Colleen Cavanaugh

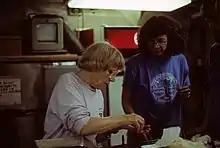
Ruth Turner and Cavanaugh dissecting Alvin-retrieved clams from the deep sea in 1992

Cavanaugh's discoveries of the biology of the deep Pacific Ocean were made in a Cambridge, Massachusetts (Harvard) laboratory, and she worked on marine life in the laboratory and on board ships for twelve years before securing a place on the deep-diving submarine "Alvin"; she went to the bottom of the Gulf of Mexico, off the Florida coast, for the first time in 1992. According to the "Harvard Gazette" article: